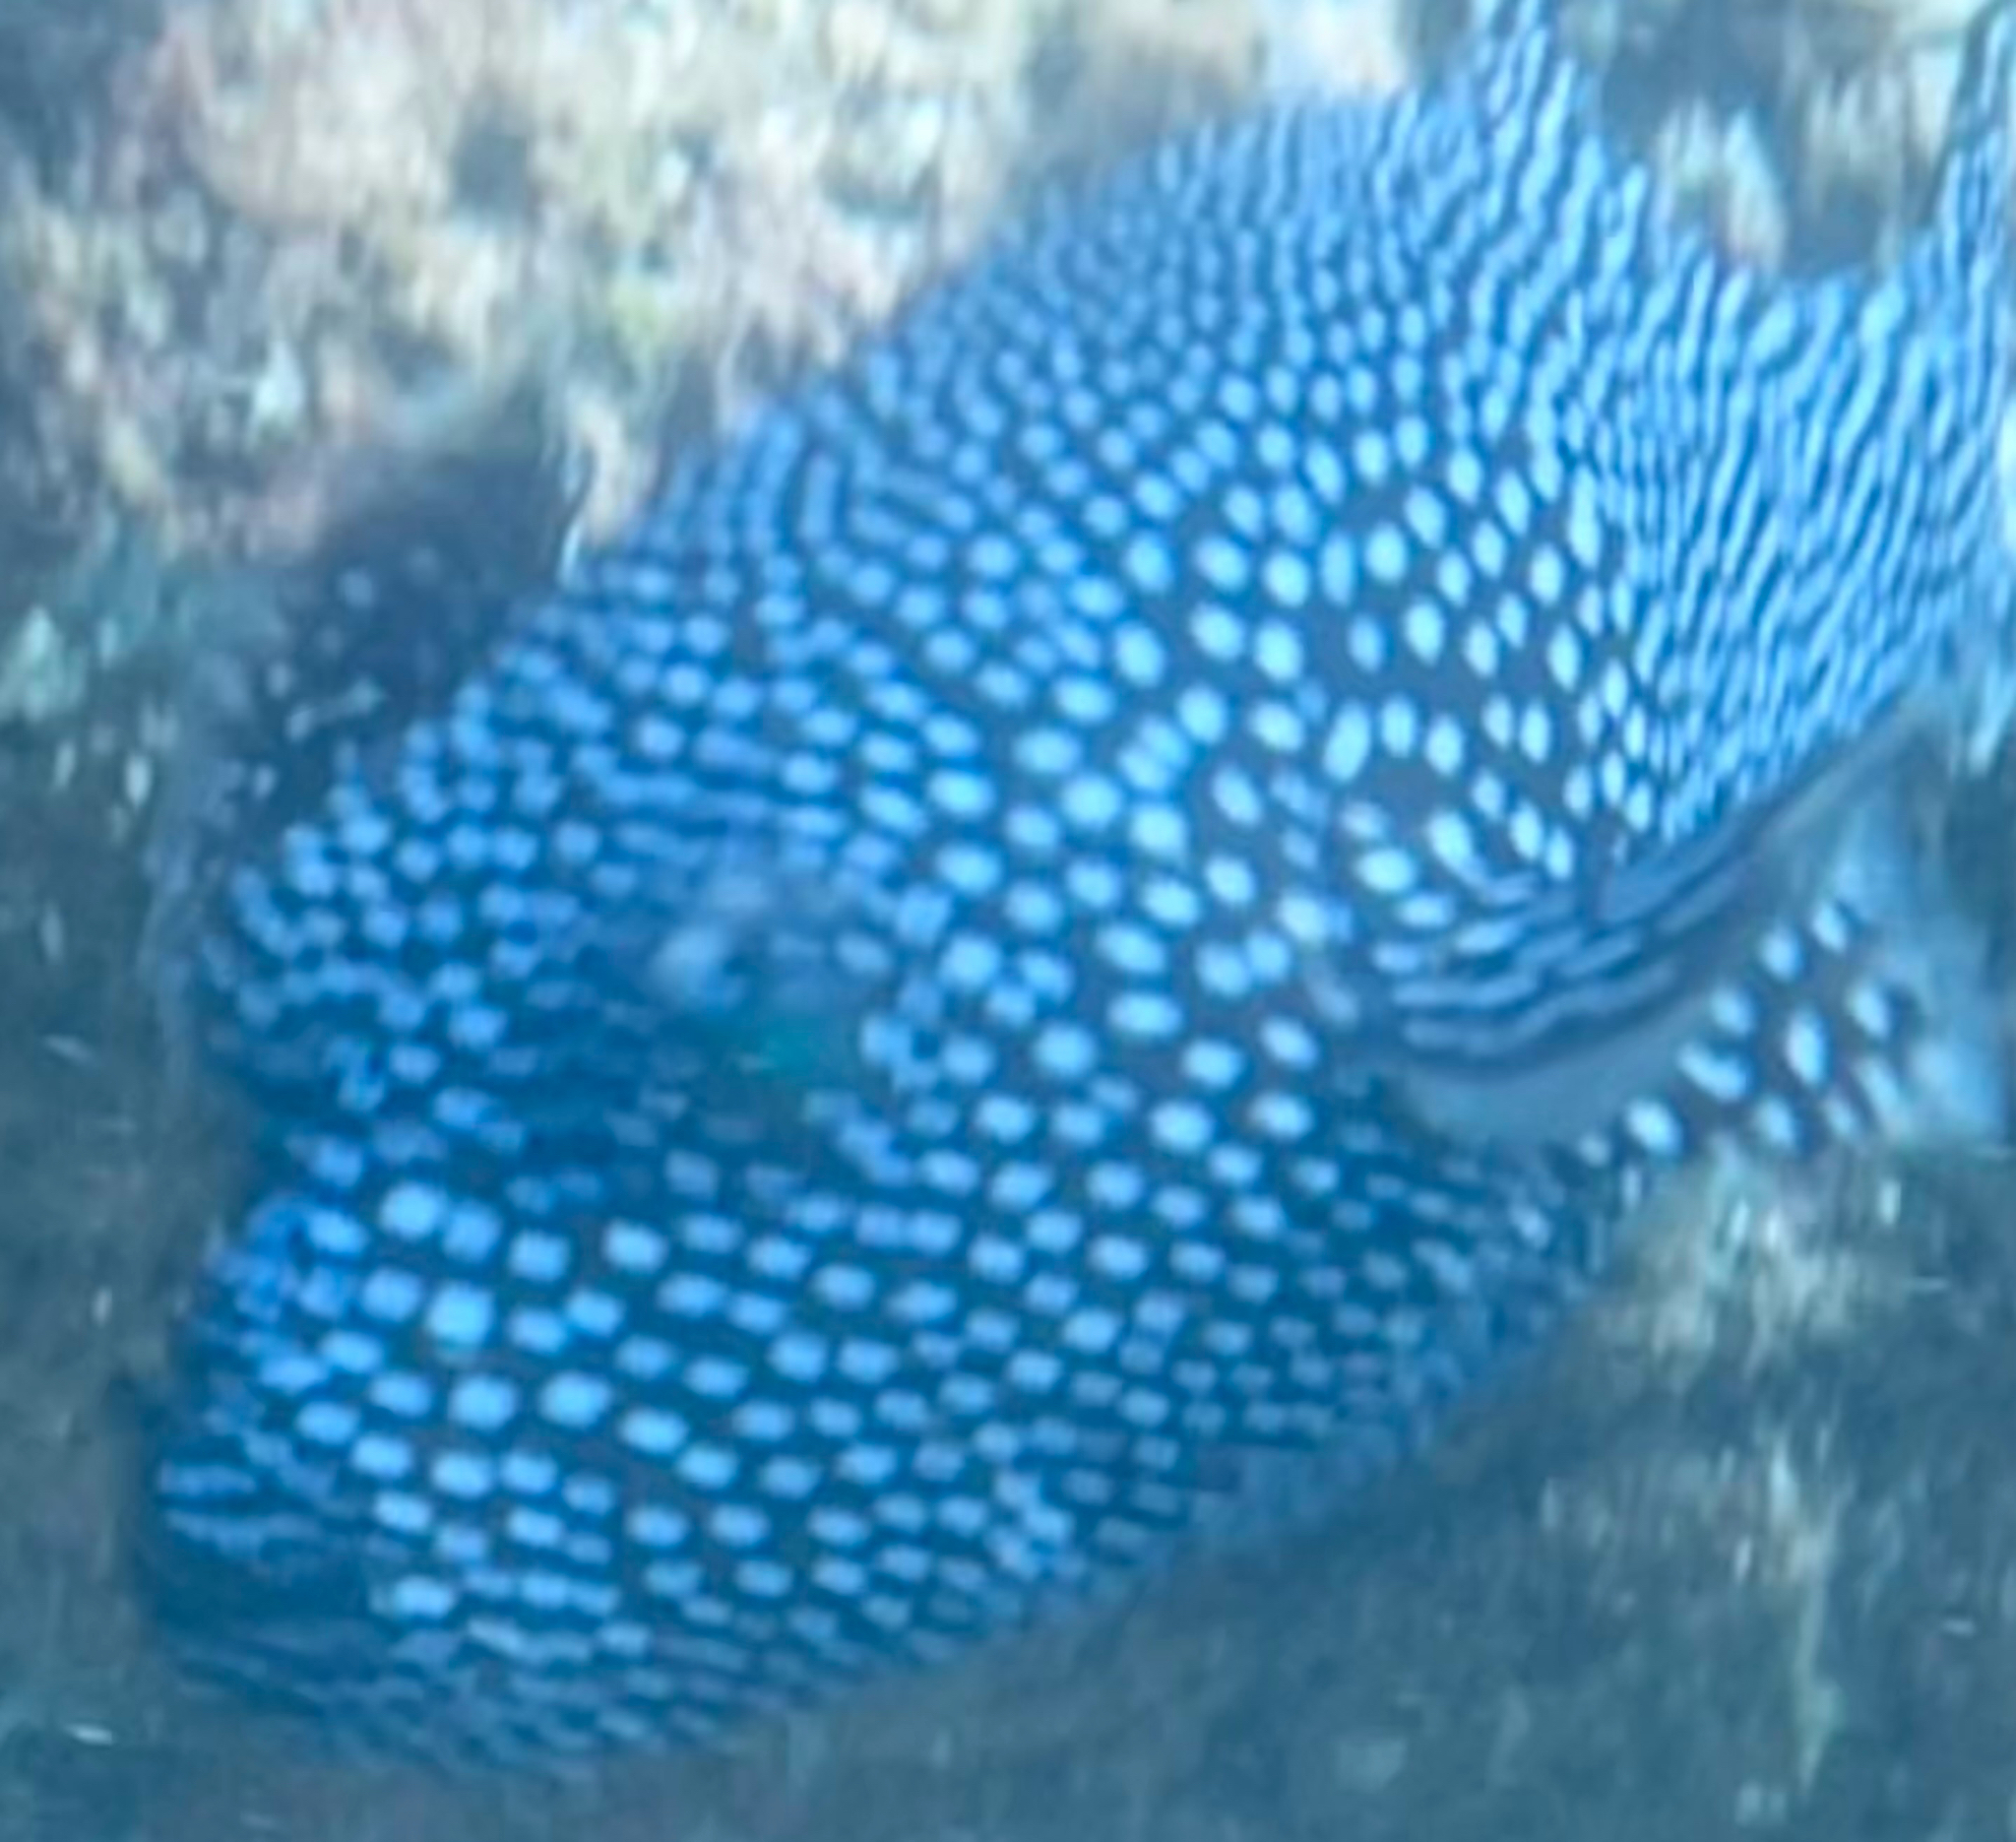
Arothron meleagris (Guineafowl Puffer)